Factions in the Republican Party (United States)

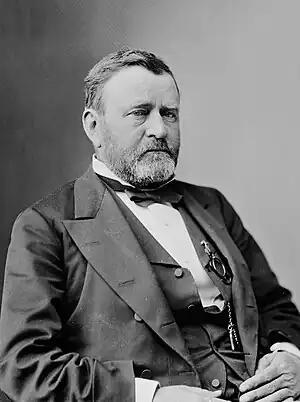
President Ulysses S. Grant worked closely with Radical Republicans to protect African Americans.

Moderate Republicans tend to be conservative-to-moderate on fiscal issues and moderate-to-liberal on social issues, and usually represent swing states or blue states. Moderate Republican voters are typically highly educated, affluent, socially moderate or liberal and often part of the Never Trump movement. Ideologically, such Republicans resemble the conservative liberals of Europe.